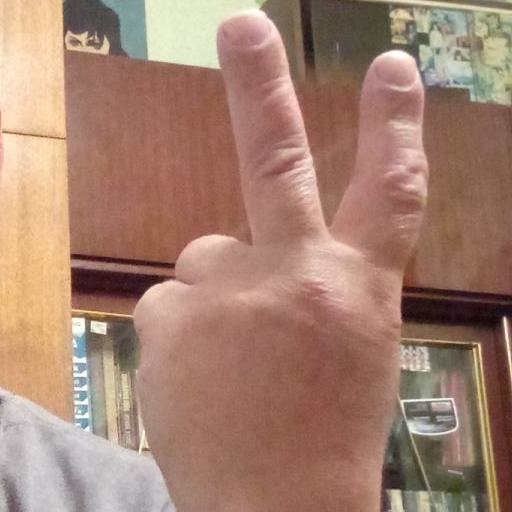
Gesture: peace_inverted